Frielas

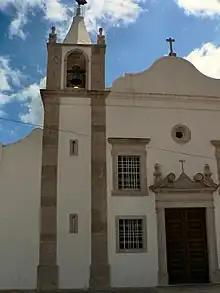

Frielas is a former civil parish in the municipality of Loures, Lisbon District, Portugal. In 2013, the parish merged into the new parish Santo António dos Cavaleiros e Frielas. Frielas has an area of 5.63 km, 2676 inhabitants according to the census made in 2001 and a density of 475 inhabitants per km.